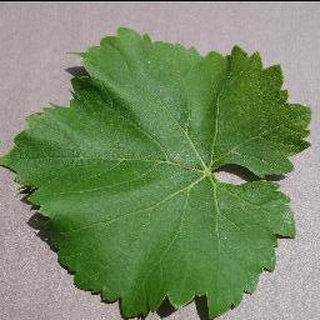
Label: healthy_grape